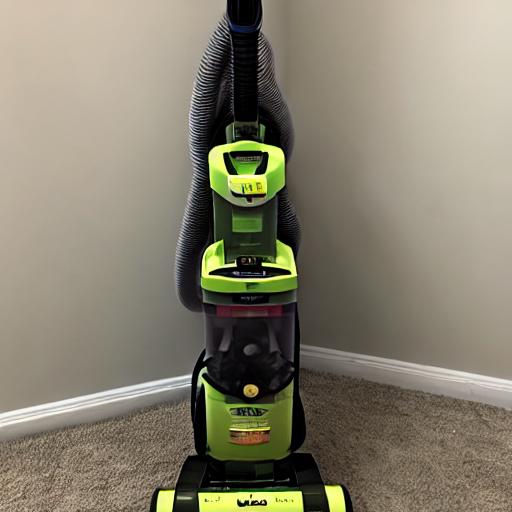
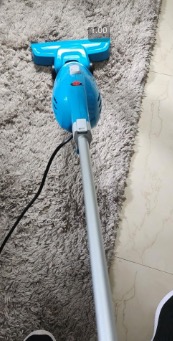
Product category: items_vacuum
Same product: no